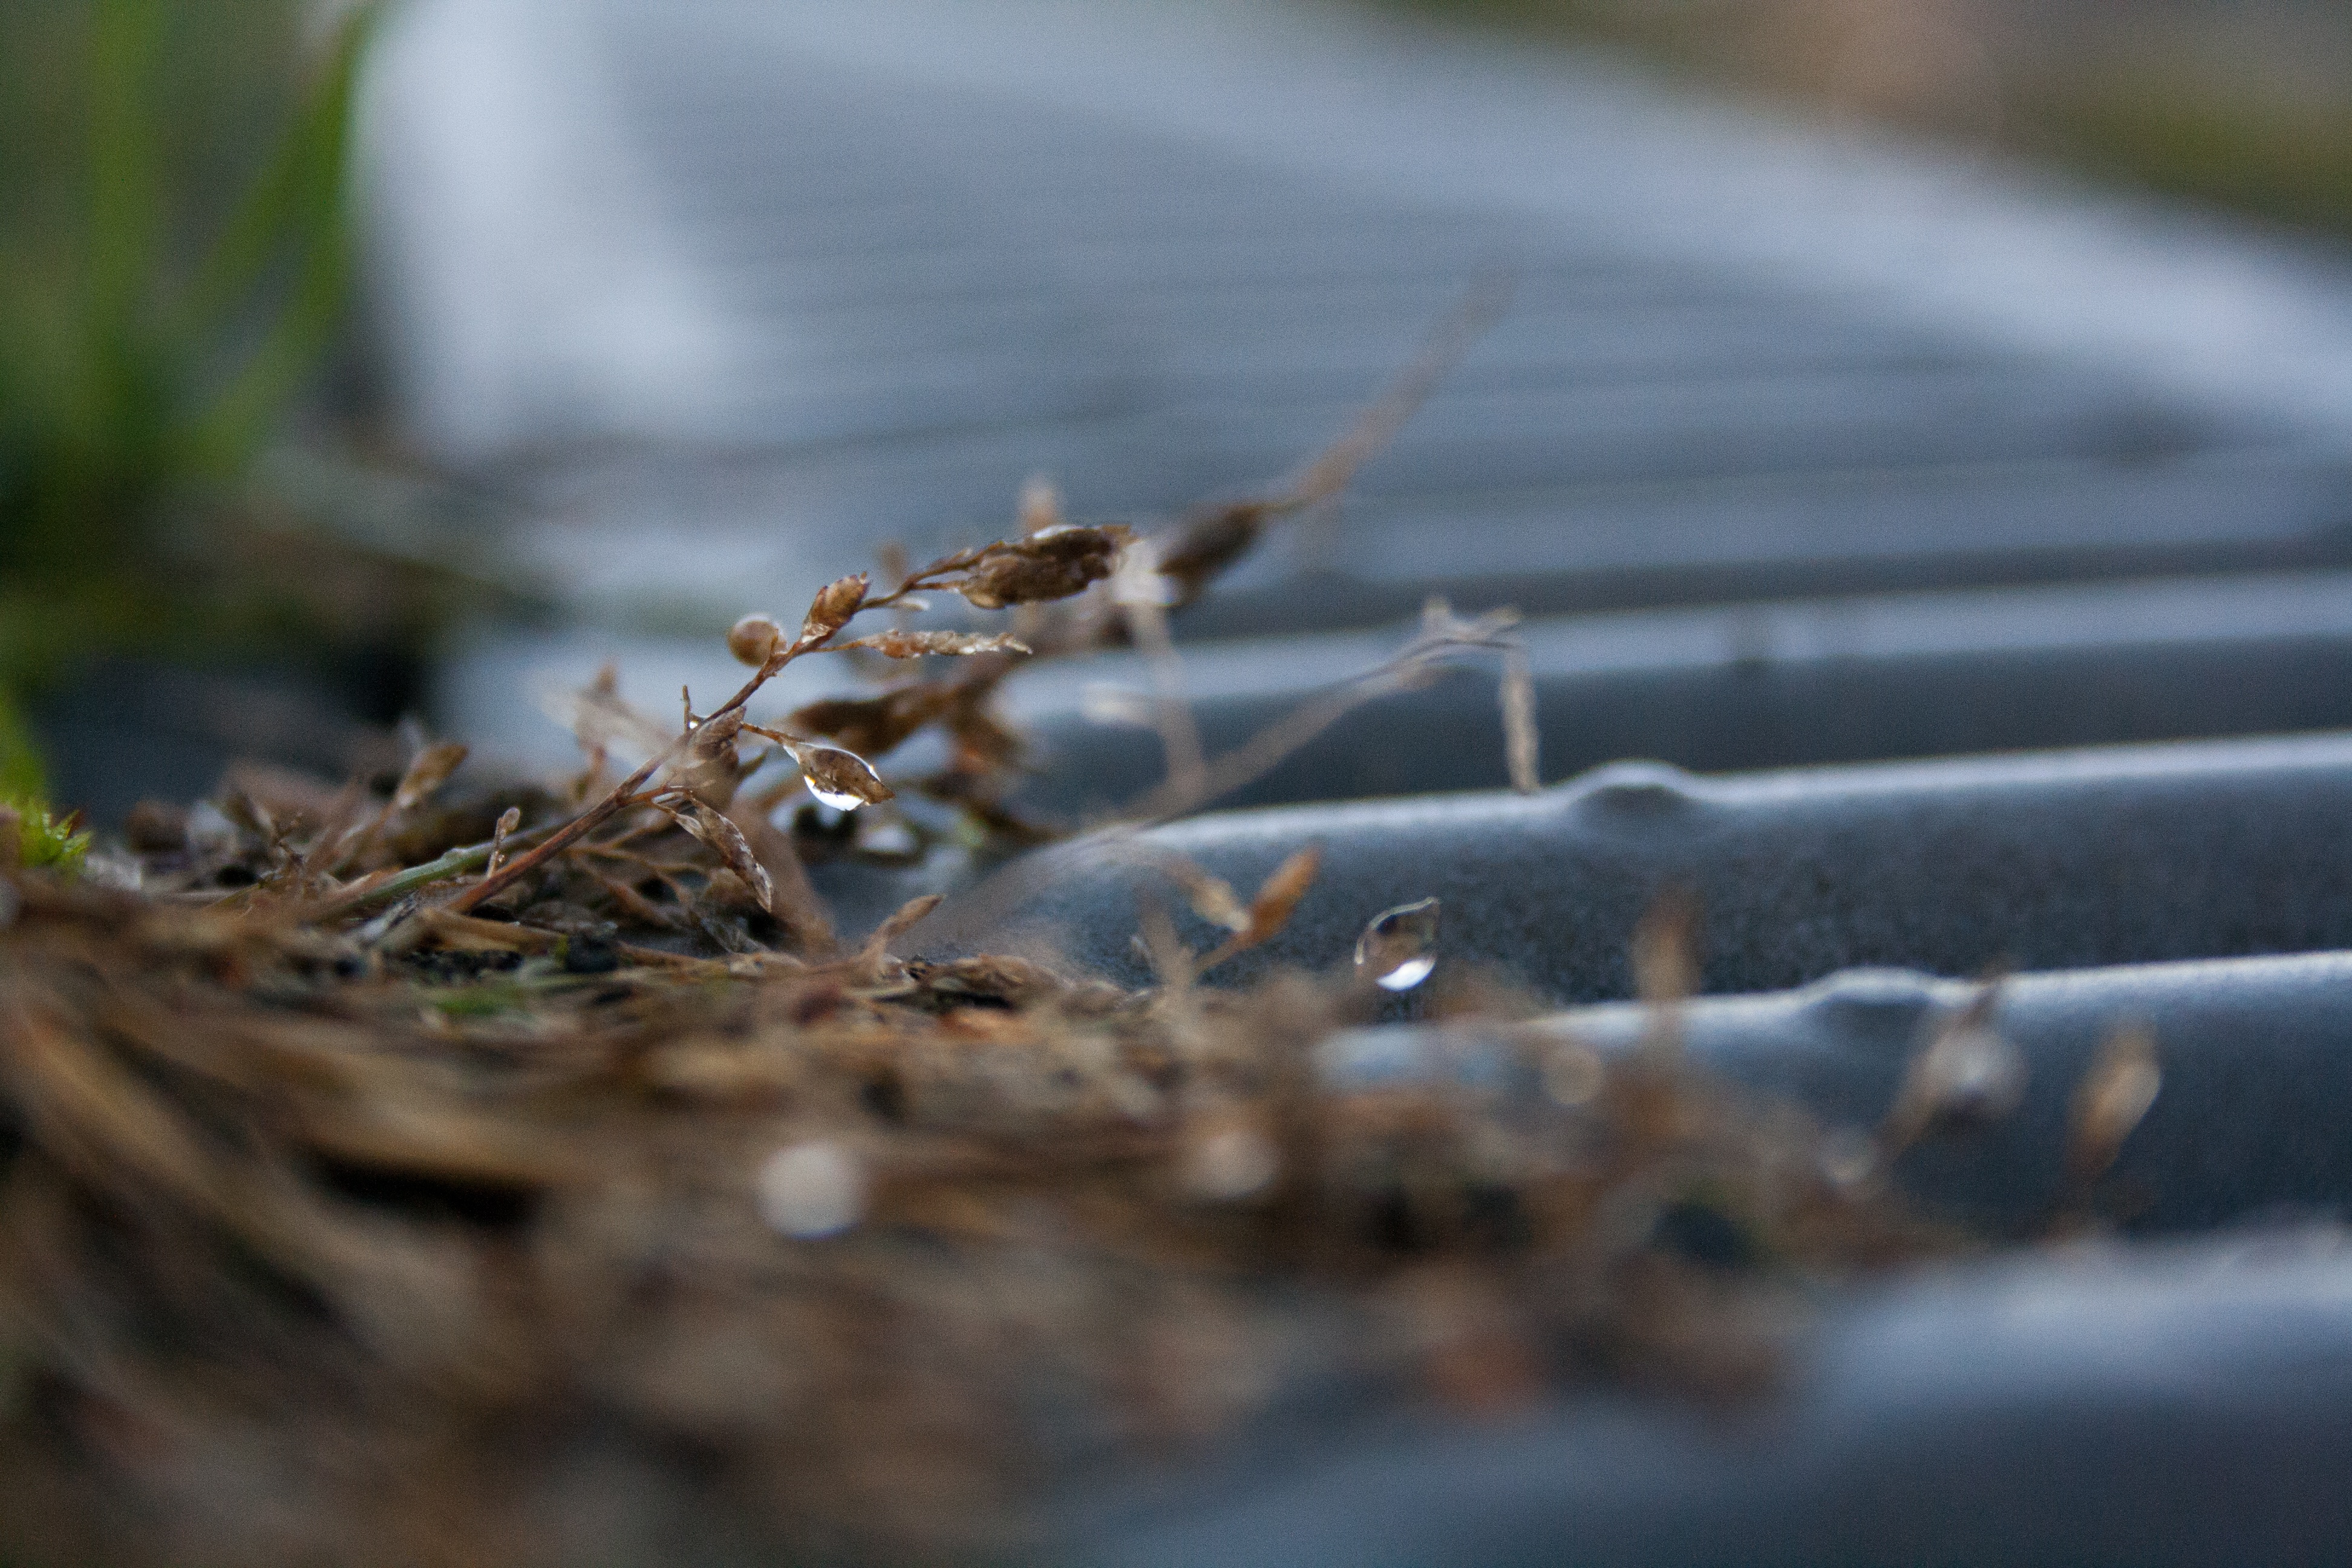
water, nature, grass, branch, leaf, wildlife, autumn, season, fauna, close up, macro photography